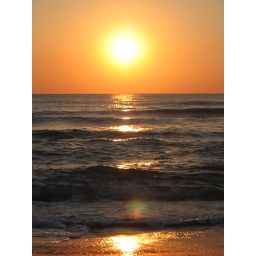
Even in winter, nice warm sunsets, drinking rose wine by the beach